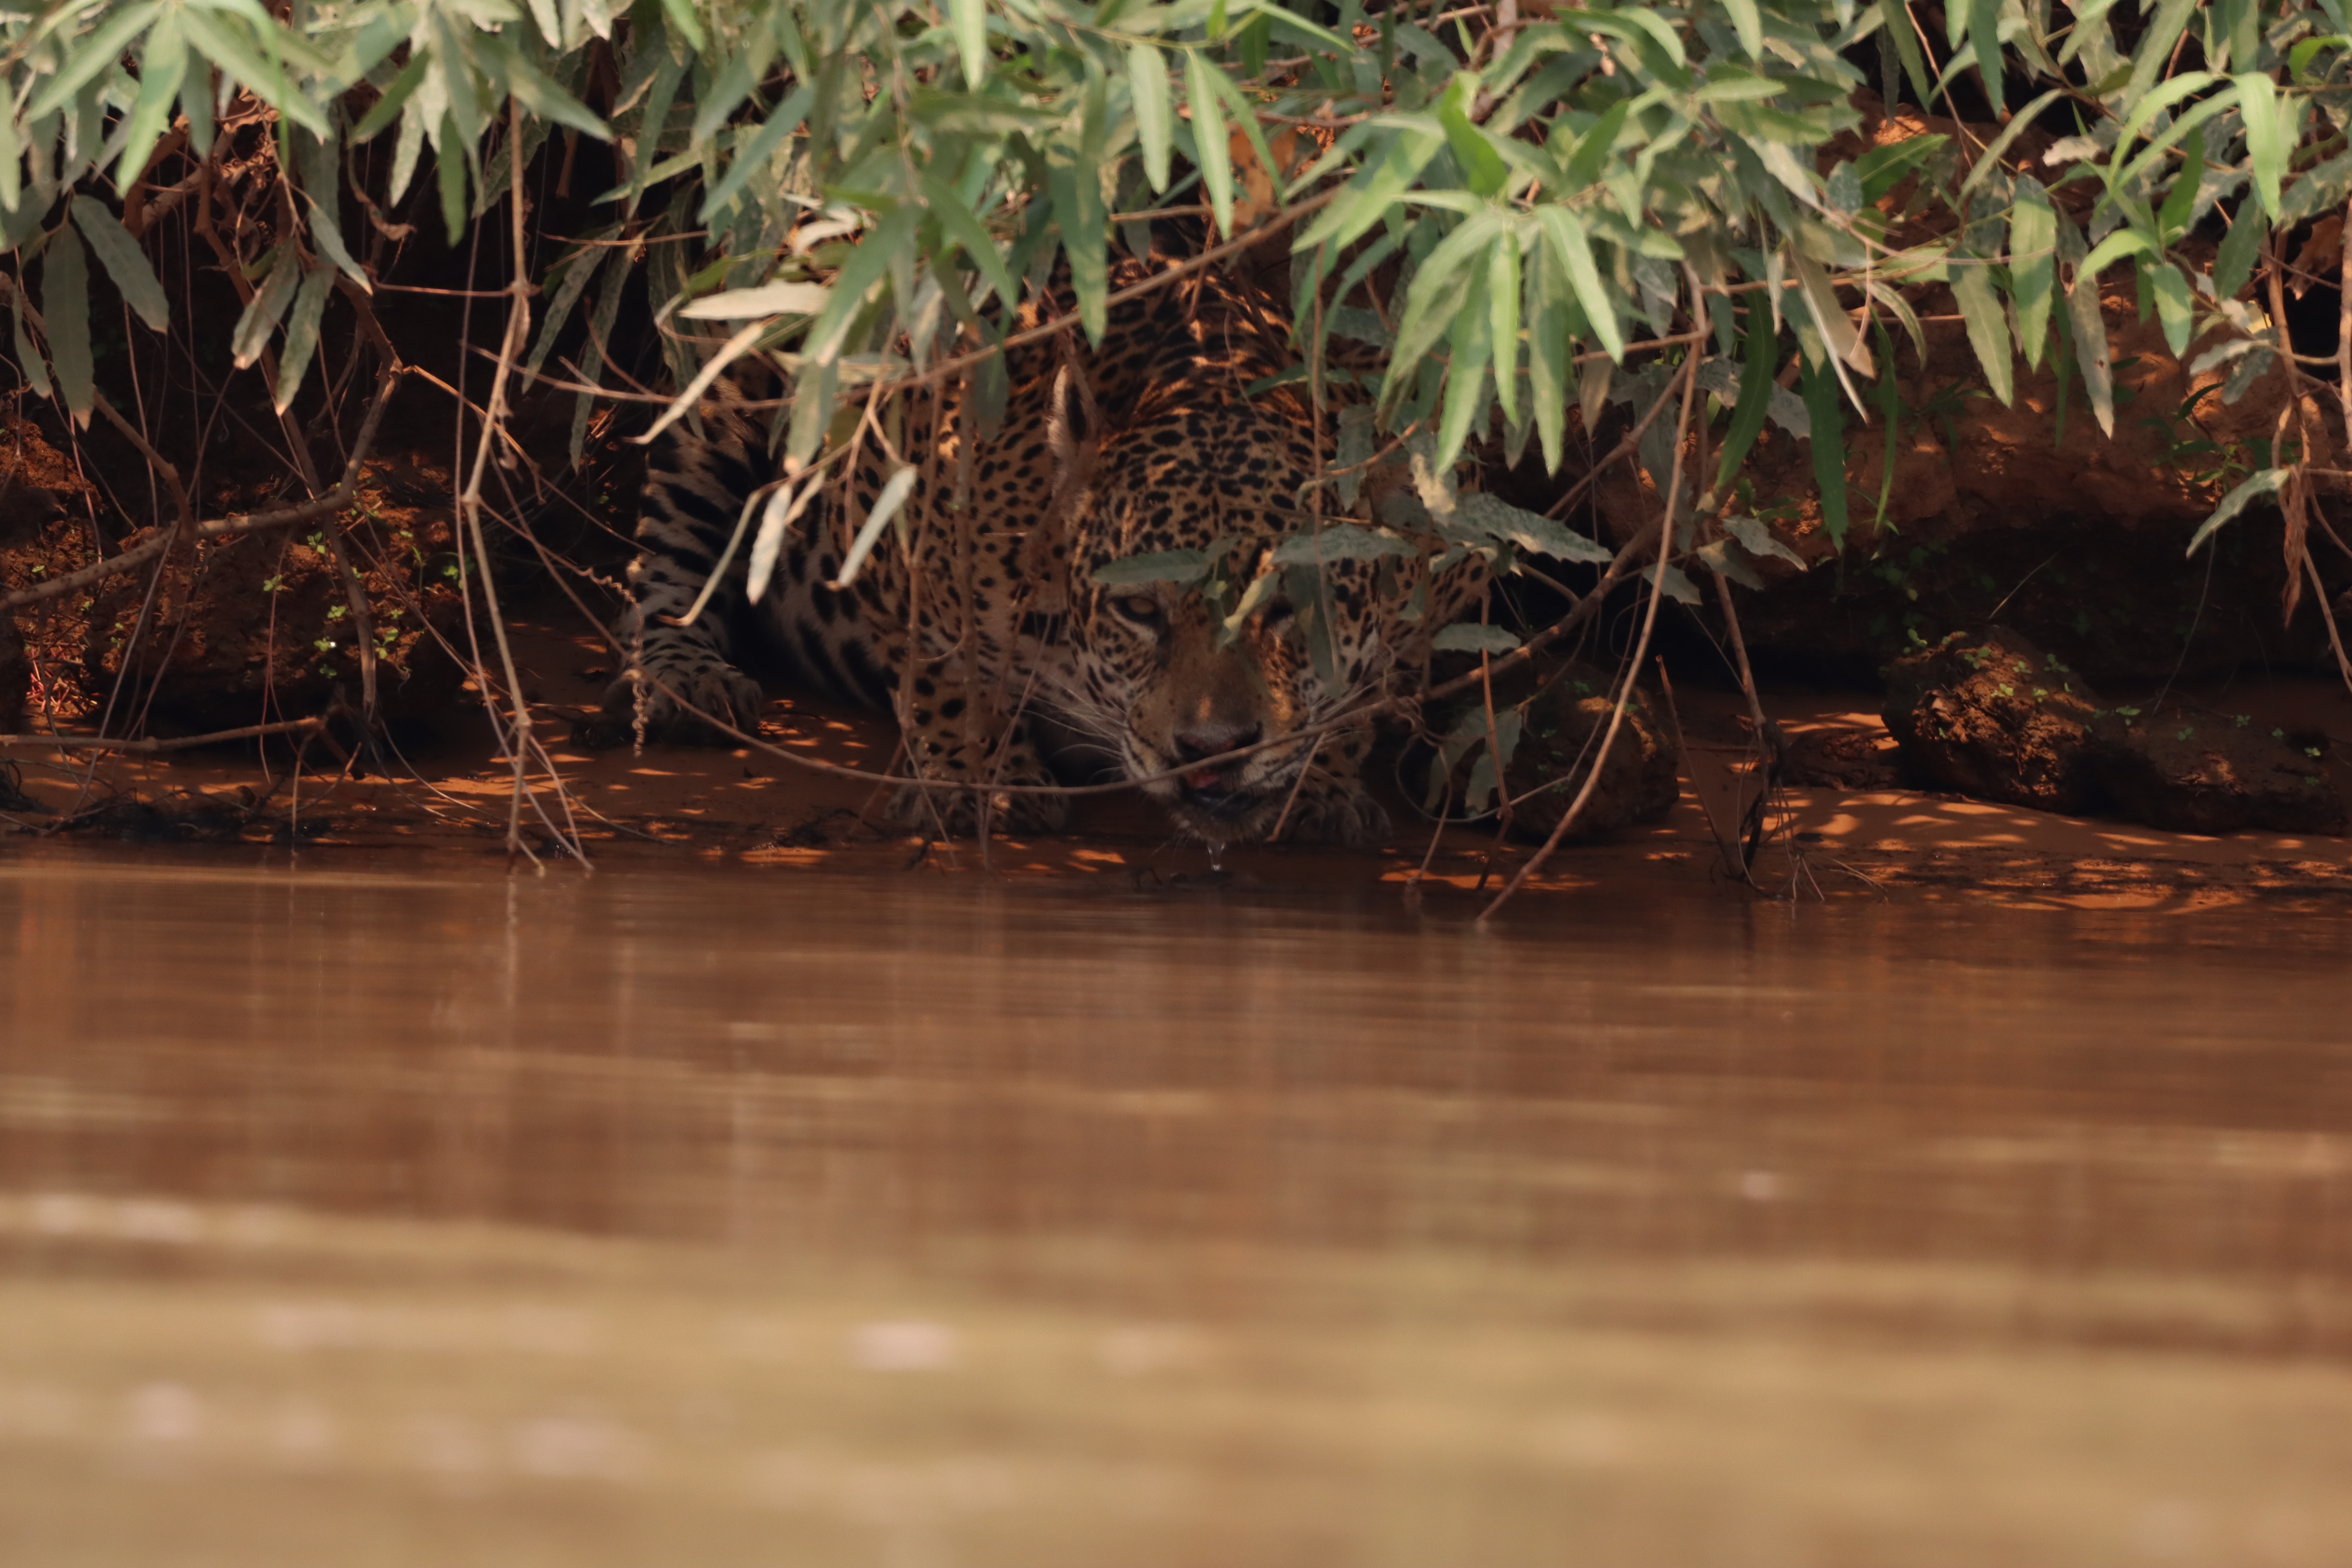
Jaguar: Overa